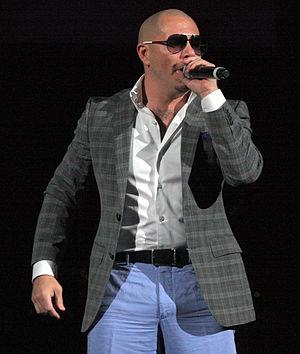
Pitbull, également appelé Mr. Worldwide, ou encore Mr. 305, de son vrai nom Armando Christian Pérez, né le 15 janvier 1981 à Miami est un rappeur, producteur, acteur et entrepreneur américain d'origine cubaine.
.
La 33ᵉ édition de WrestleMania est une manifestation de catch produite par la World Wrestling Entertainment, une fédération de catch américaine, qui est télédiffusée, visible en paiement à la séance, sur le WWE Network ainsi que sur la chaîne de télévision française AB1. L'événement s'est déroulé le 2 avril 2017 au Stade Camping World à Orlando, dans l'état de Floride. Il s'agit de la trente-troisième édition de WrestleMania, qui fait partie avec le Royal Rumble, SummerSlam et les Survivor Series du « Big Four » à savoir « les Quatre Grands ». Il s'agit de la plus grande représentation annuelle de divertissement sportif. C'est la seconde fois que WrestleMania, après WrestleMania XXIV en 2008, prend place au Stade Camping World à Orlando et la troisième fois que WrestleMania se tiendra dans l’état de Floride pour le Showcase of the Immortals après WrestleMania XXIV et WrestleMania XXVIII qui s’est déroulé à Miami en 2012.